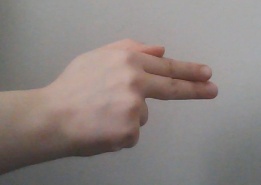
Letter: ghain